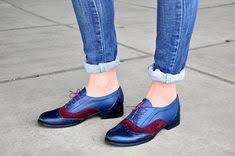
Label: Brogue